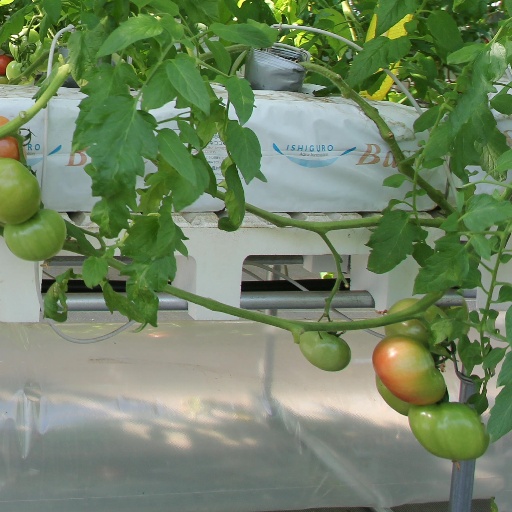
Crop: tomato